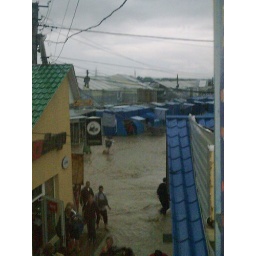
Kalinovskiy market in water